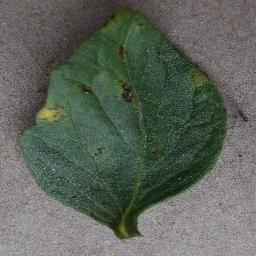
Label: Tomato___Bacterial_spot